Lerums gymnasium

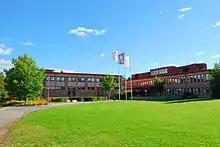
Lerums gymnasium - the building "Granen".

Lerums gymnasium is an upper secondary school in Lerum, Sweden, 20 kilometres outside of Gothenburg.